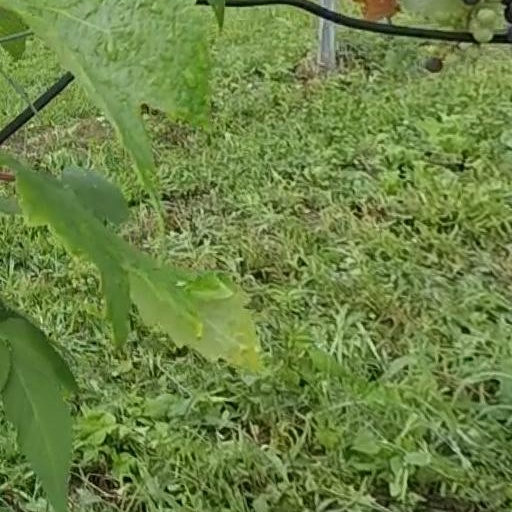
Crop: grape